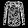
Label: Shirt